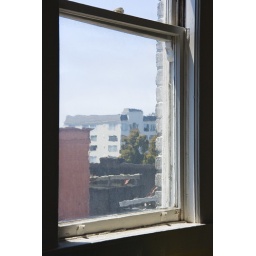
Old glass in the window covered with a veneer of fine dust creates the impressionistic effect